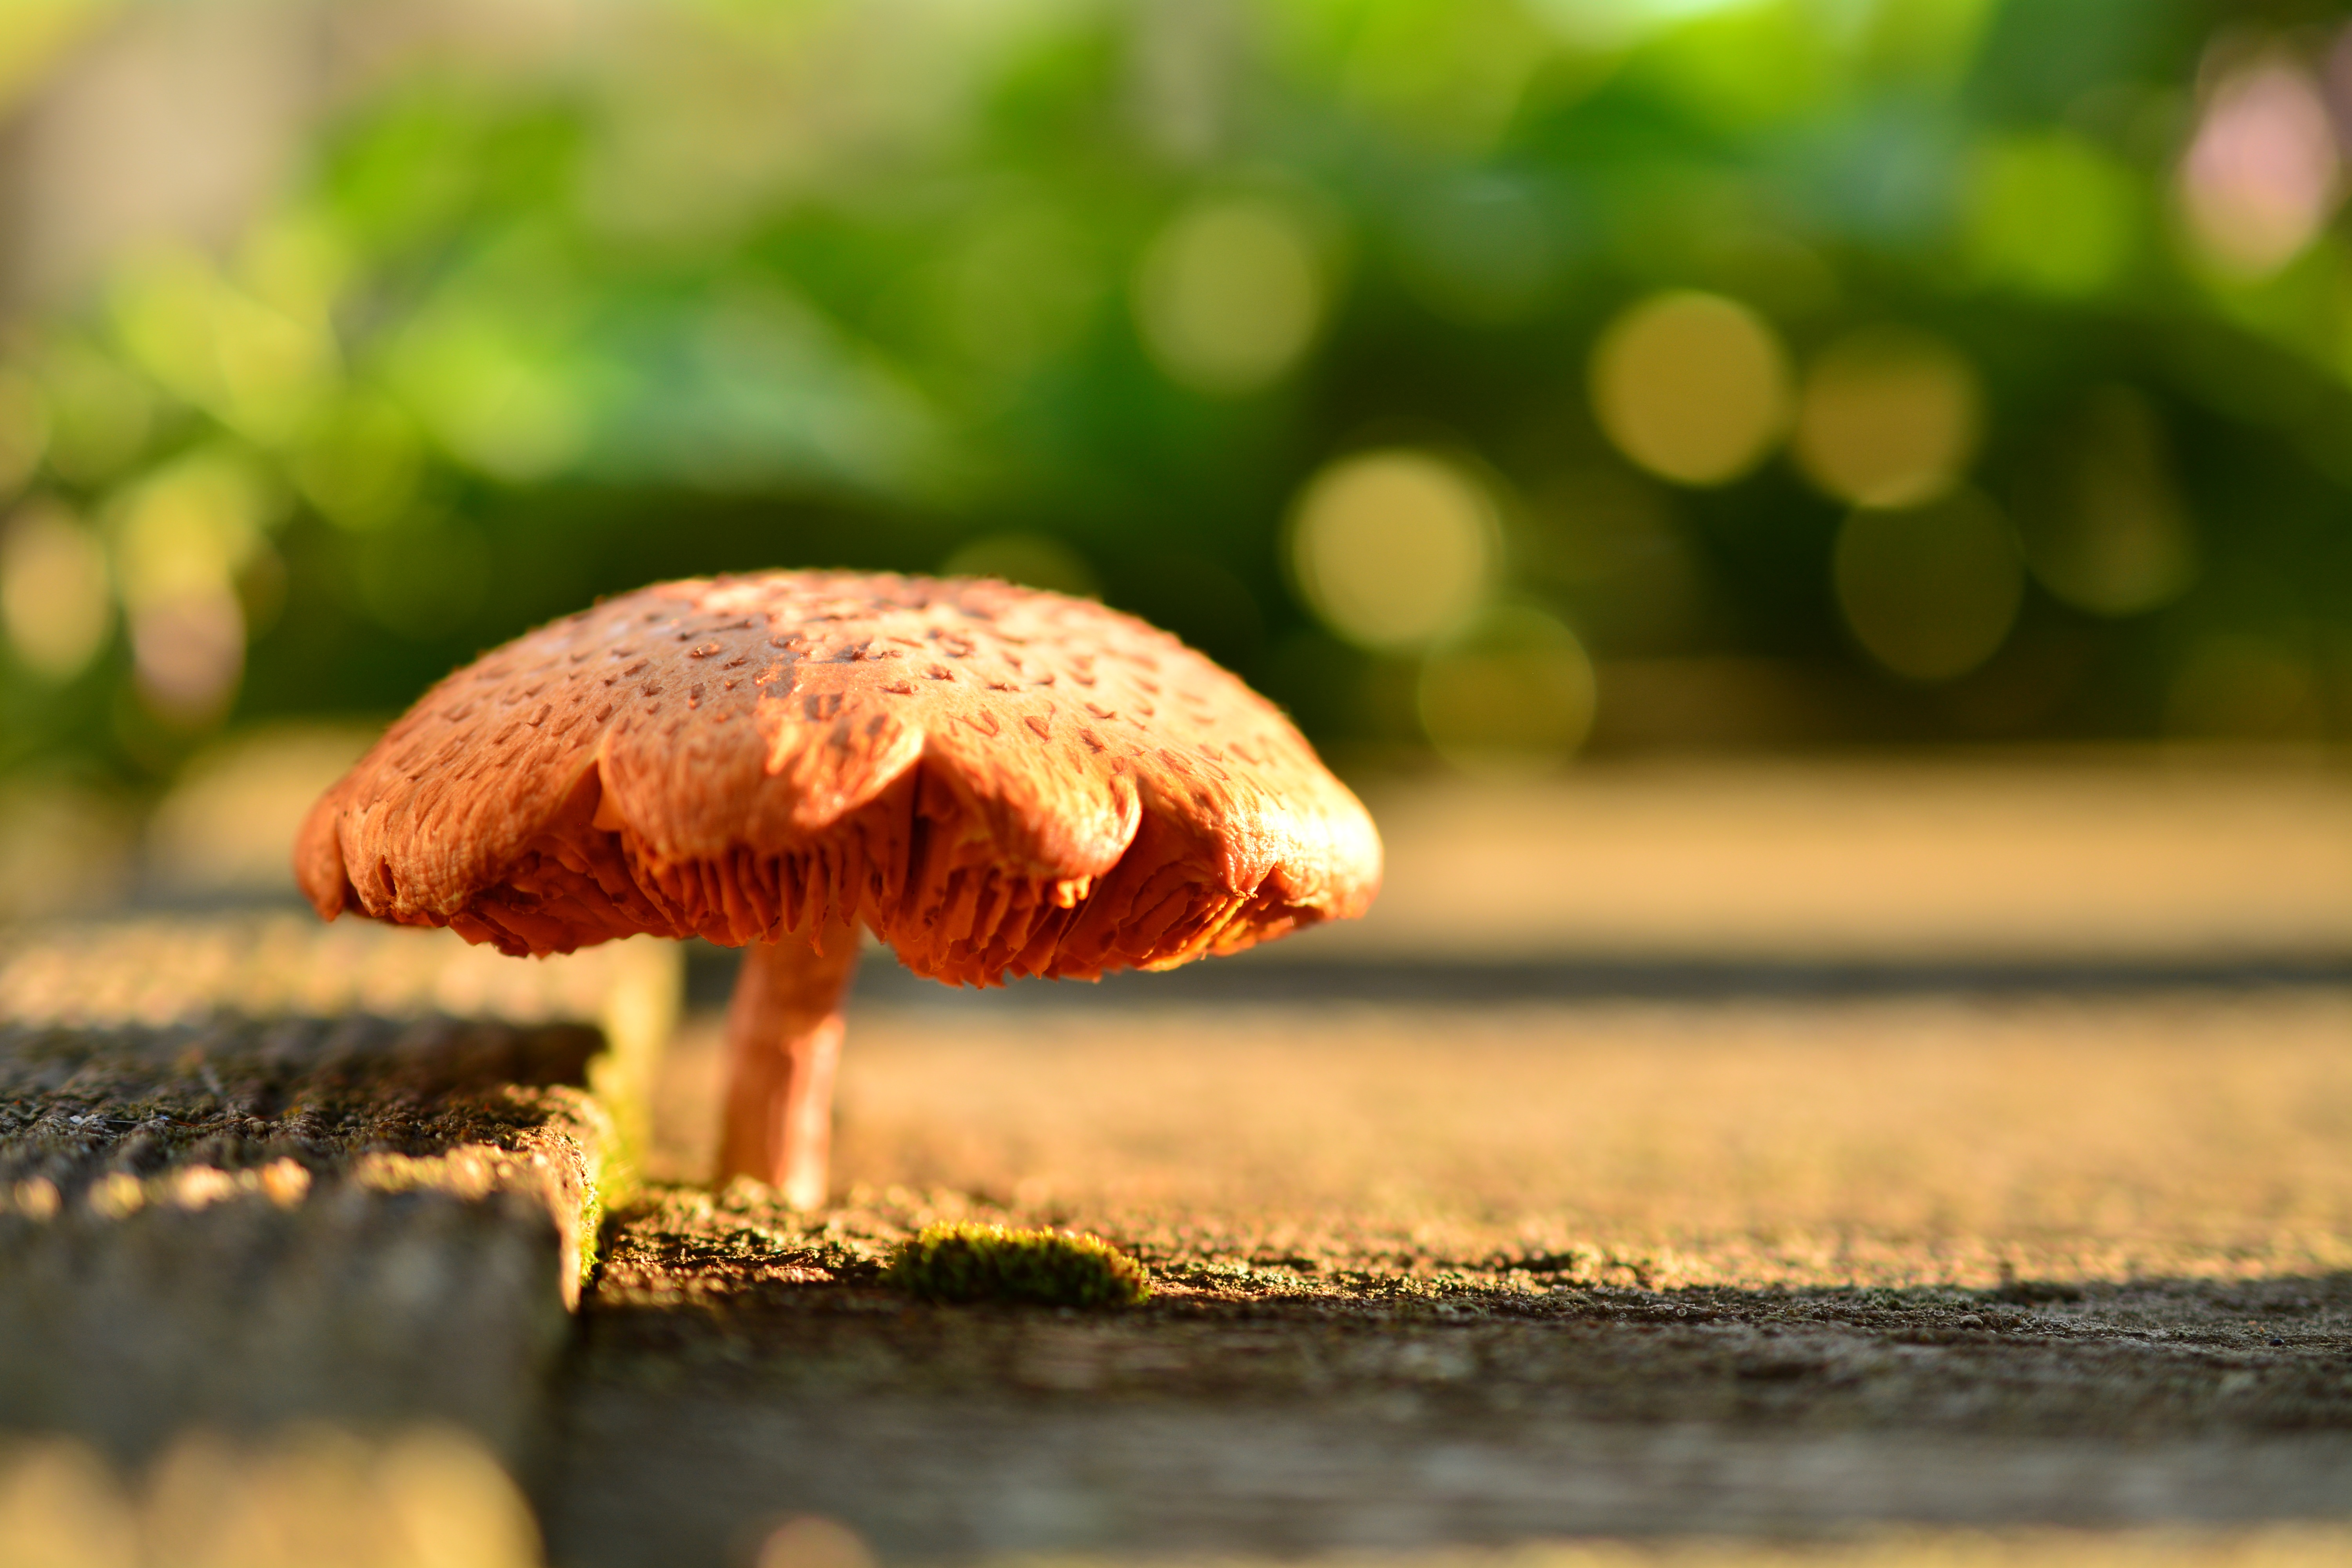
tree, nature, forest, wood, sunlight, leaf, flower, moss, wildlife, macro, autumn, botany, mushroom, season, fauna, close up, fungus, fungi, organic, macro photography, medicinal mushroom